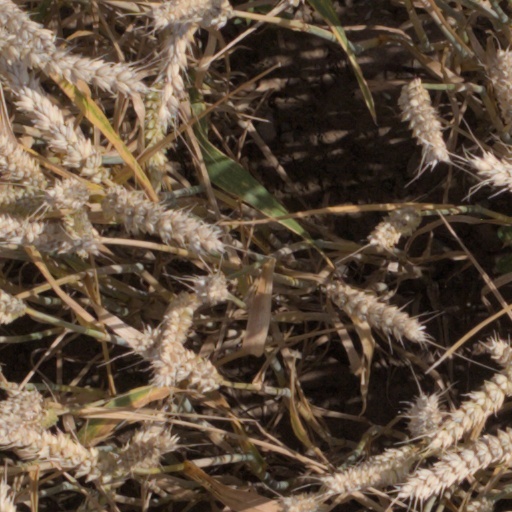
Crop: wheat